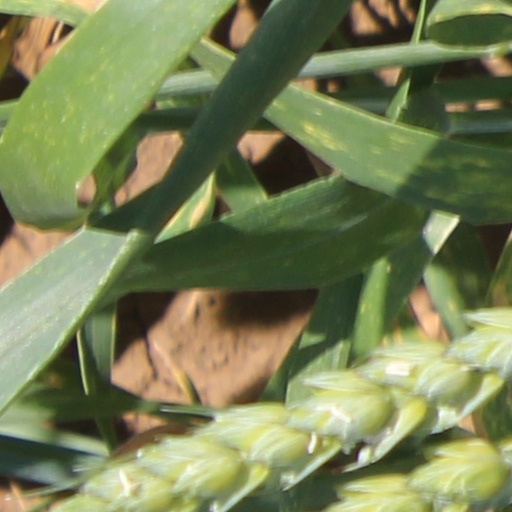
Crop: wheat